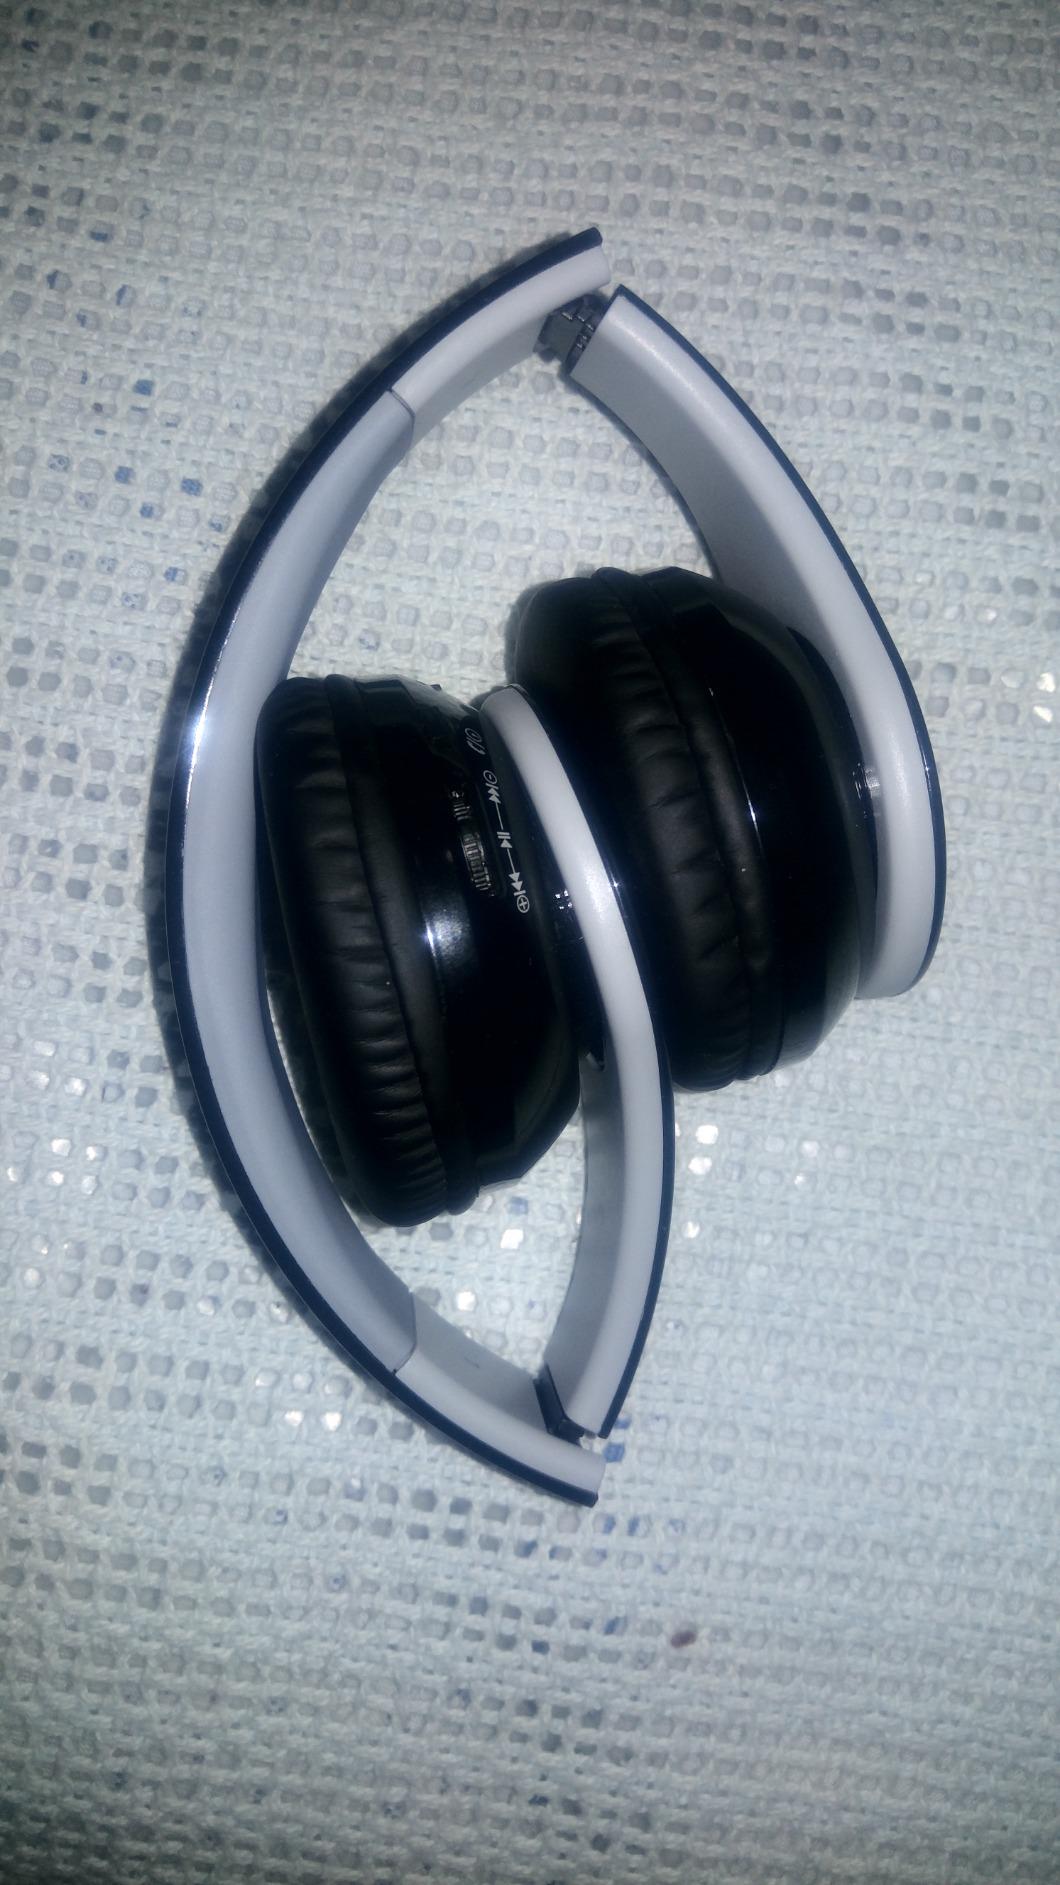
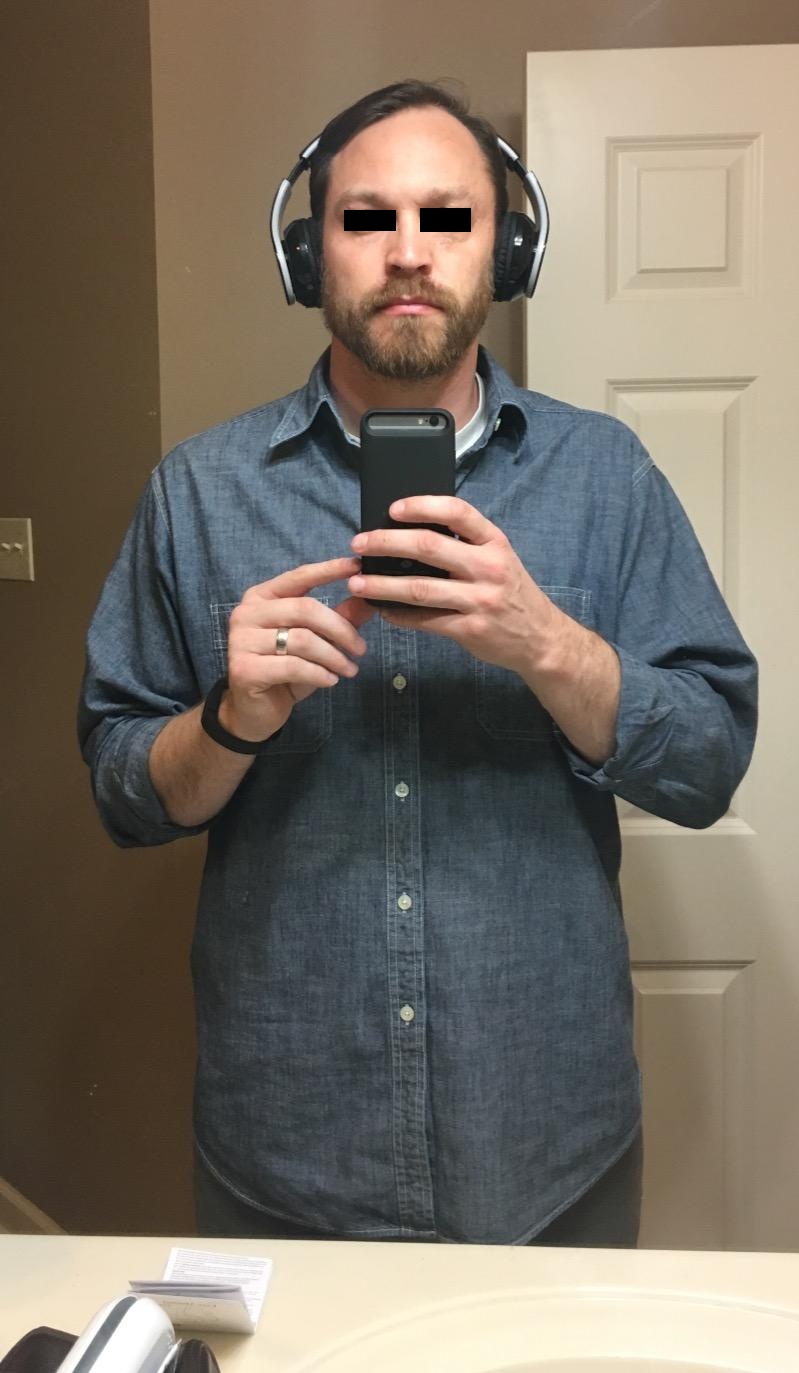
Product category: headphones
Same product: yes